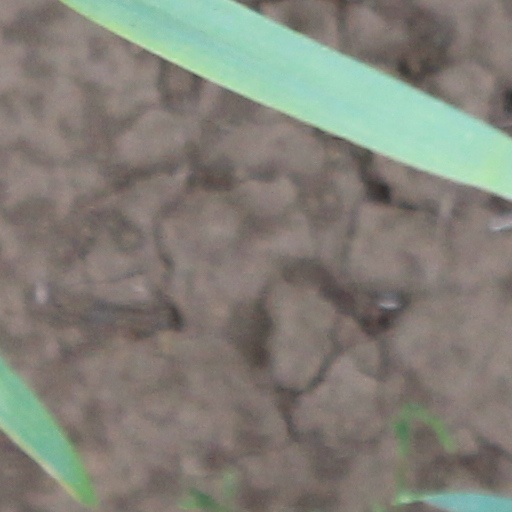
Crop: wheat